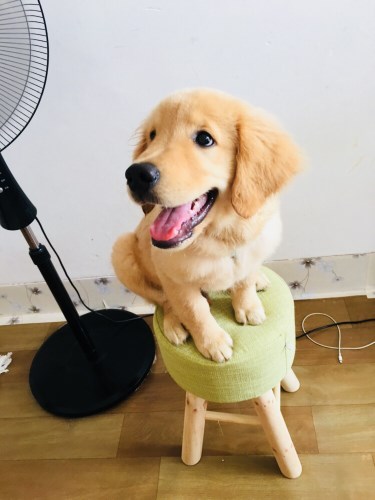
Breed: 5355-n000126-golden_retriever